Alchon Huns

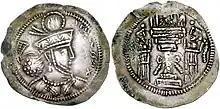
An early Alchon Huns coin based on a Sasanian design, with bust imitating Sasanian king Shapur III. Only the legend "Alchono" appears on the obverse in the Greco-Bactrian script.

The Gurjaras and Gurjara-Pratiharas suddenly emerged as a political power in north India around sixth century CE, shortly after the Hunas invasion of that region. The Gujara-Pratihara were "likely" formed from a fusion of the Alchon Huns ("White Huns") and native Indian element, and can probably be considered as a Hunnic state, although its precise origins remain unclear. In Bana's "Harshacharita" (7th century CE), the Gurjaras are associated with the Hunas. Some of the Hunas may also have contributed to the formation of the warlike Rajputs.